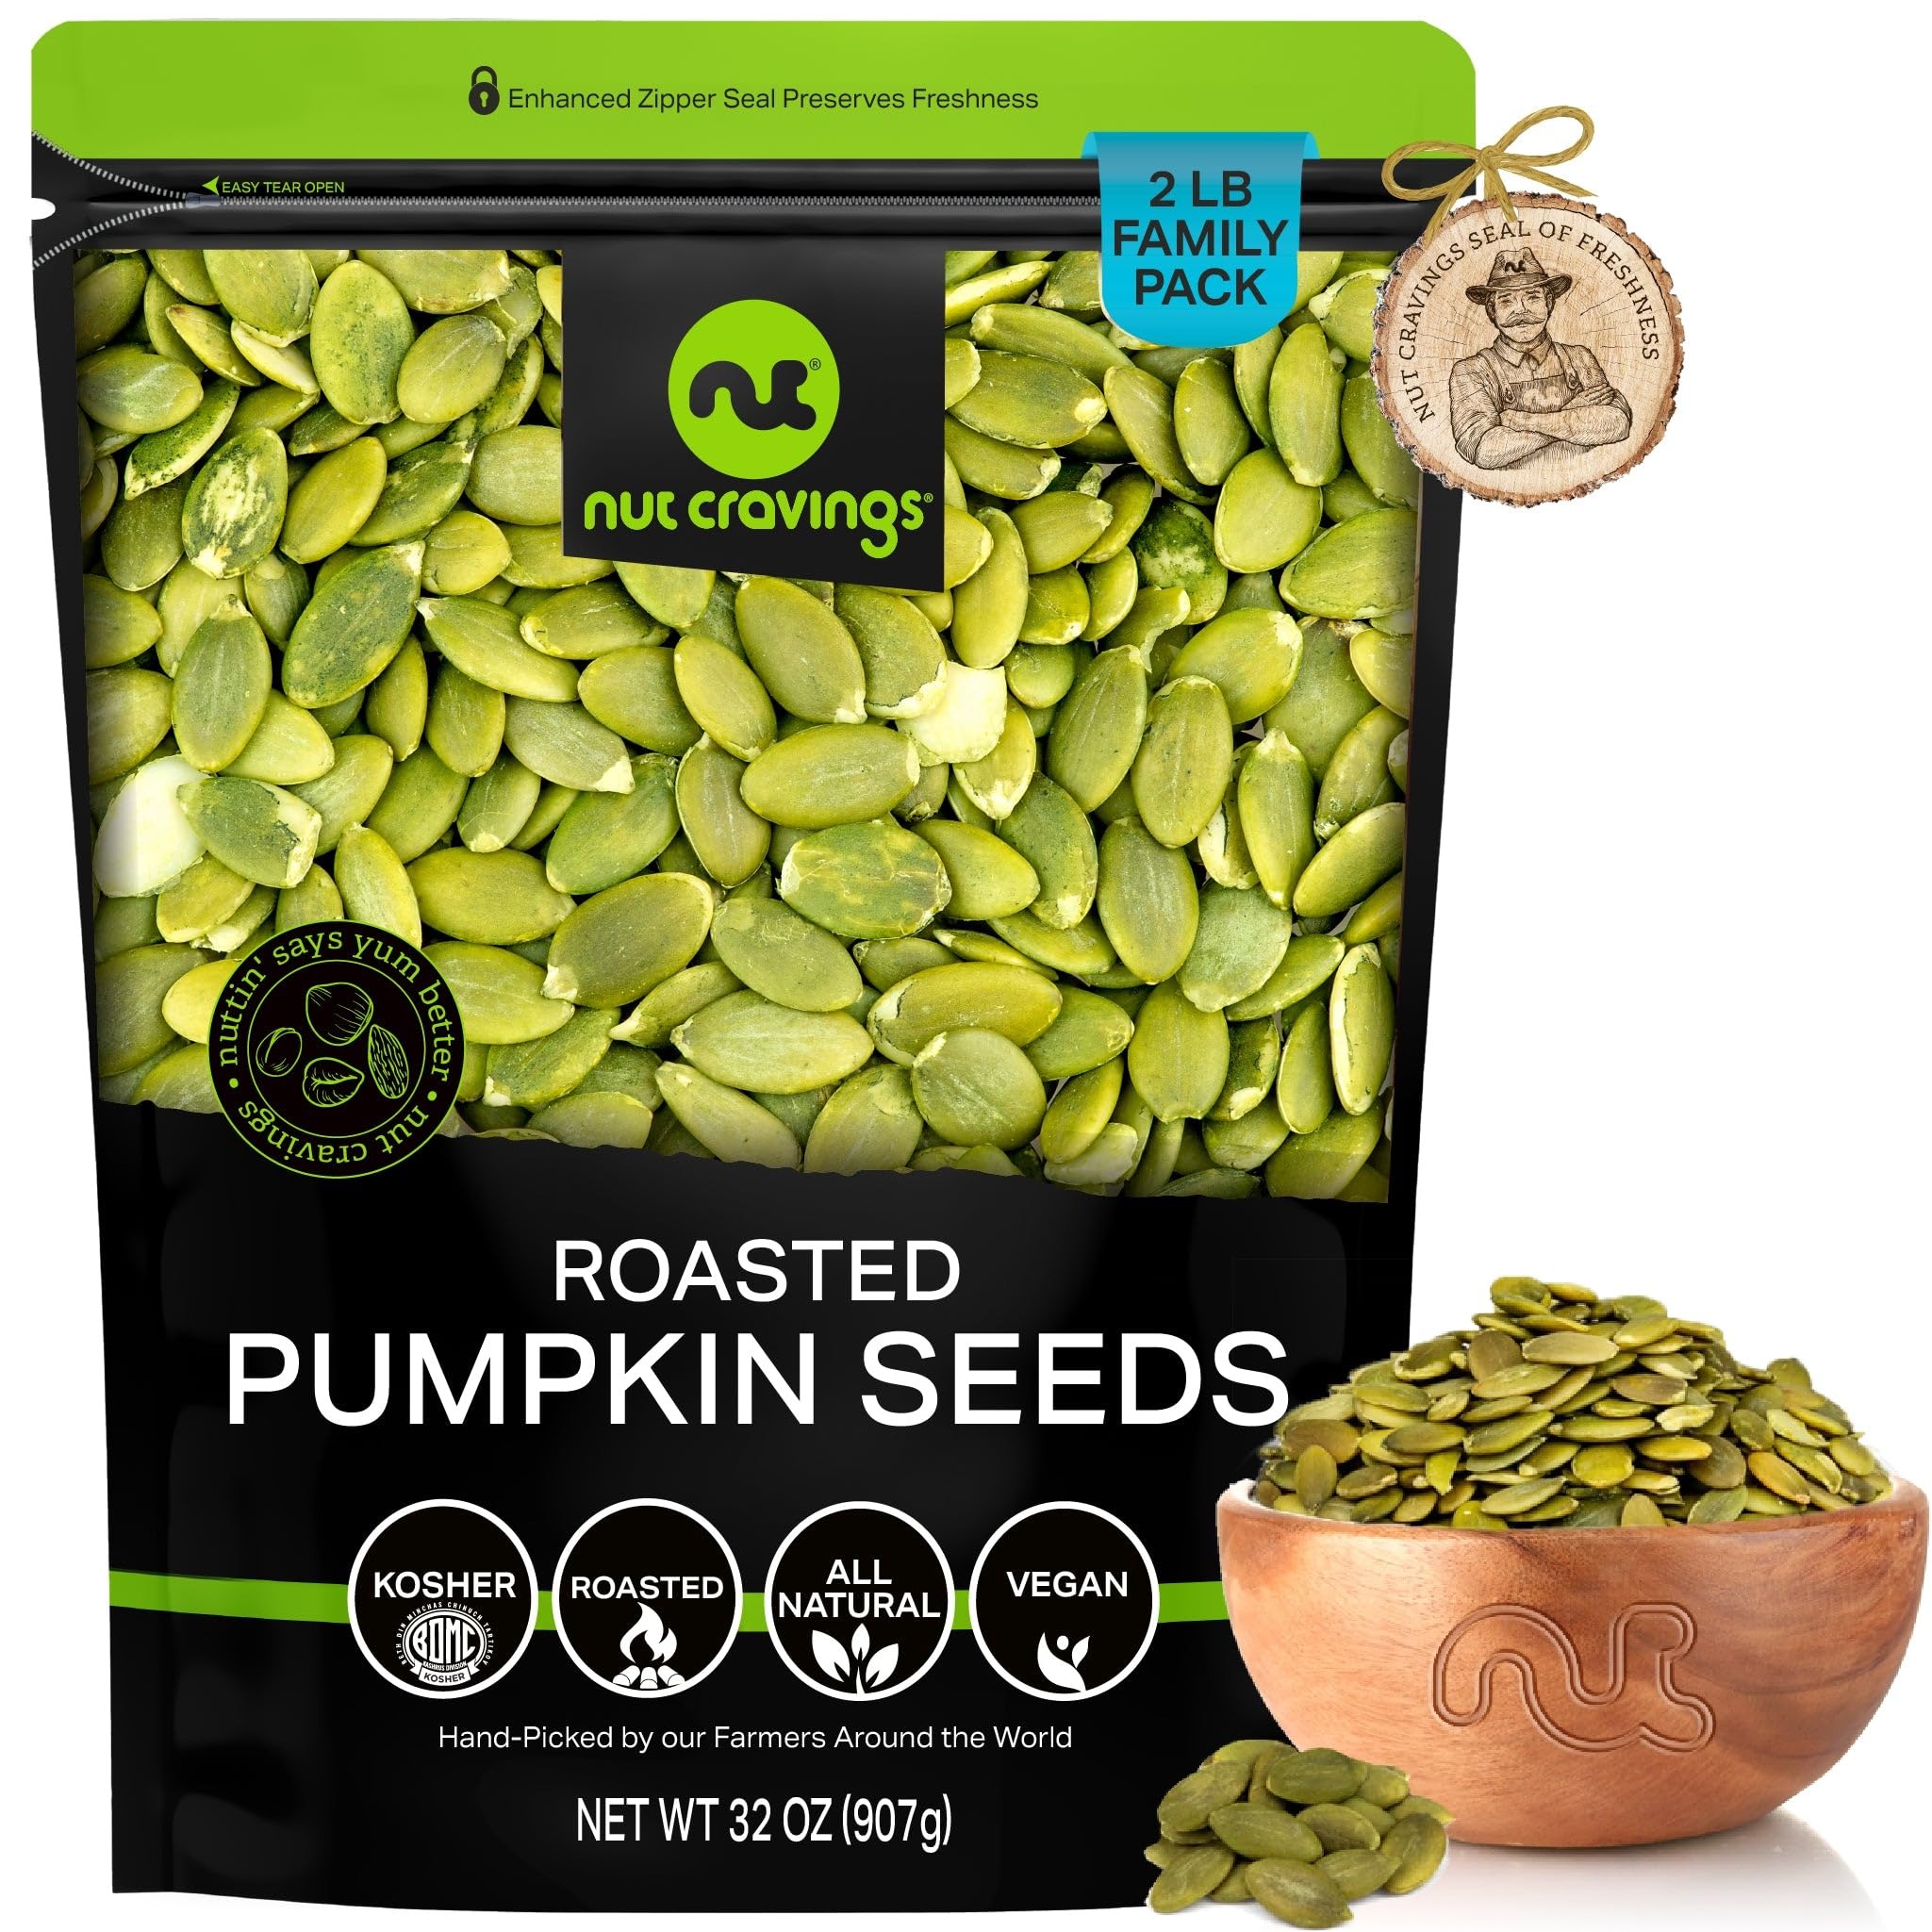
Item Name: NUT CRAVINGS - Roasted & Unsalted Pumpkin Seeds, Pepitas, No Shell (32oz - 2 LB) Packed Fresh in Resealable Bag - Nut Snack - Healthy Protein Food, All Natural, Keto Friendly, Vegan, Kosher
Bullet Point 1: THE MOST DELICIOUS ROASTED PUMPKIN SEEDS EVER: These tasty pumpkin seeds are not only irresistible, crunchy, and delicious, but they are also healthy. Roasted Pepitas are high in healthy fats which makes them a good-for-you, satisfying snack.
Bullet Point 2: IDEAL FOR YUMMY RECIPES, SOLO SNACKING, AND MORE: Roasted Pepitas are great for solo snacking, salads, mixing them in trail mix, baking, and also adding them to delicious chicken recipes or quinoa dishes.
Bullet Point 3: FRESH AND NUTRITIOUS NEVER LOOKED BETTER TOGETHER : Our Roasted Pumpkin Seeds are not only fresh, crunchy, and full of flavor, but are also a healthy snack choice full of nutrients, vitamins, and antioxidants!
Bullet Point 4: TOP 'NUTCH' RESEALABLE BAG: Our zipper-style easily resealable bags make sure your snacks are kept fresh. Storing them at home? They'll stay fresh. Bringing them to work? They'll stay fresh. Taking them with you on your next trip? Fresh!
Bullet Point 5: FARMERS SEAL OF FRESHNESS: Our Roasted Pumpkin Seeds are hand picked by our farmers and carefully selected at our packing facilities in New York after passing our strict quality control processes. This ensures you only get the freshest and highest quality nuts in the market.
Product Description: <p>Nut Cravings brings you the perfect treat: a bag of the yummiest quality of nuts.<br><br> These unsalted tasty pumpkin seeds are <b>not only irresistible, crunchy, and delicious, but they are also healthy.</b> Raw Pepitas are high in healthy fats which makes them a good-for-you, satisfying snack.<br><br> <b>Treat yourself or a loved one to nature's goodness with our Roasted Pepitas!<br><br></b> They come beautifully presented in our TOP "NUTCH" bags to provide the ultimate experience. These resealable bags will keep them as fresh and delicious as they were when handpicked at our farms.<br><br><br> <b>Roasted Pepitas are great for solo snacking, salads, mixing them in trail mix, baking, and also adding them to delicious chicken recipes or quinoa dishes.<br><br><br></b> <b>In addition, there's a cute story behind them!<br><br></b> Lewis and Lindsay Cooper founded Nut Cravings in 2015 with the idea of mixing the two things they loved the most: travelling the world, and snacking. Today, our snacks are grown all around the world before travelling all the way to New York to be packed fresh and delivered right to your door.<br><br><br> <b>Do you want to know how much goodness you get in every bag?<br><br></b> We have bags with 16oz (1lb), 32oz (2lb), 48oz (3lb and 80oz (5lb), you choose your size!<br><br> Ready to get delighted by these delicious snacks?
Value: 32.0
Unit: Ounce

Price: 21.97